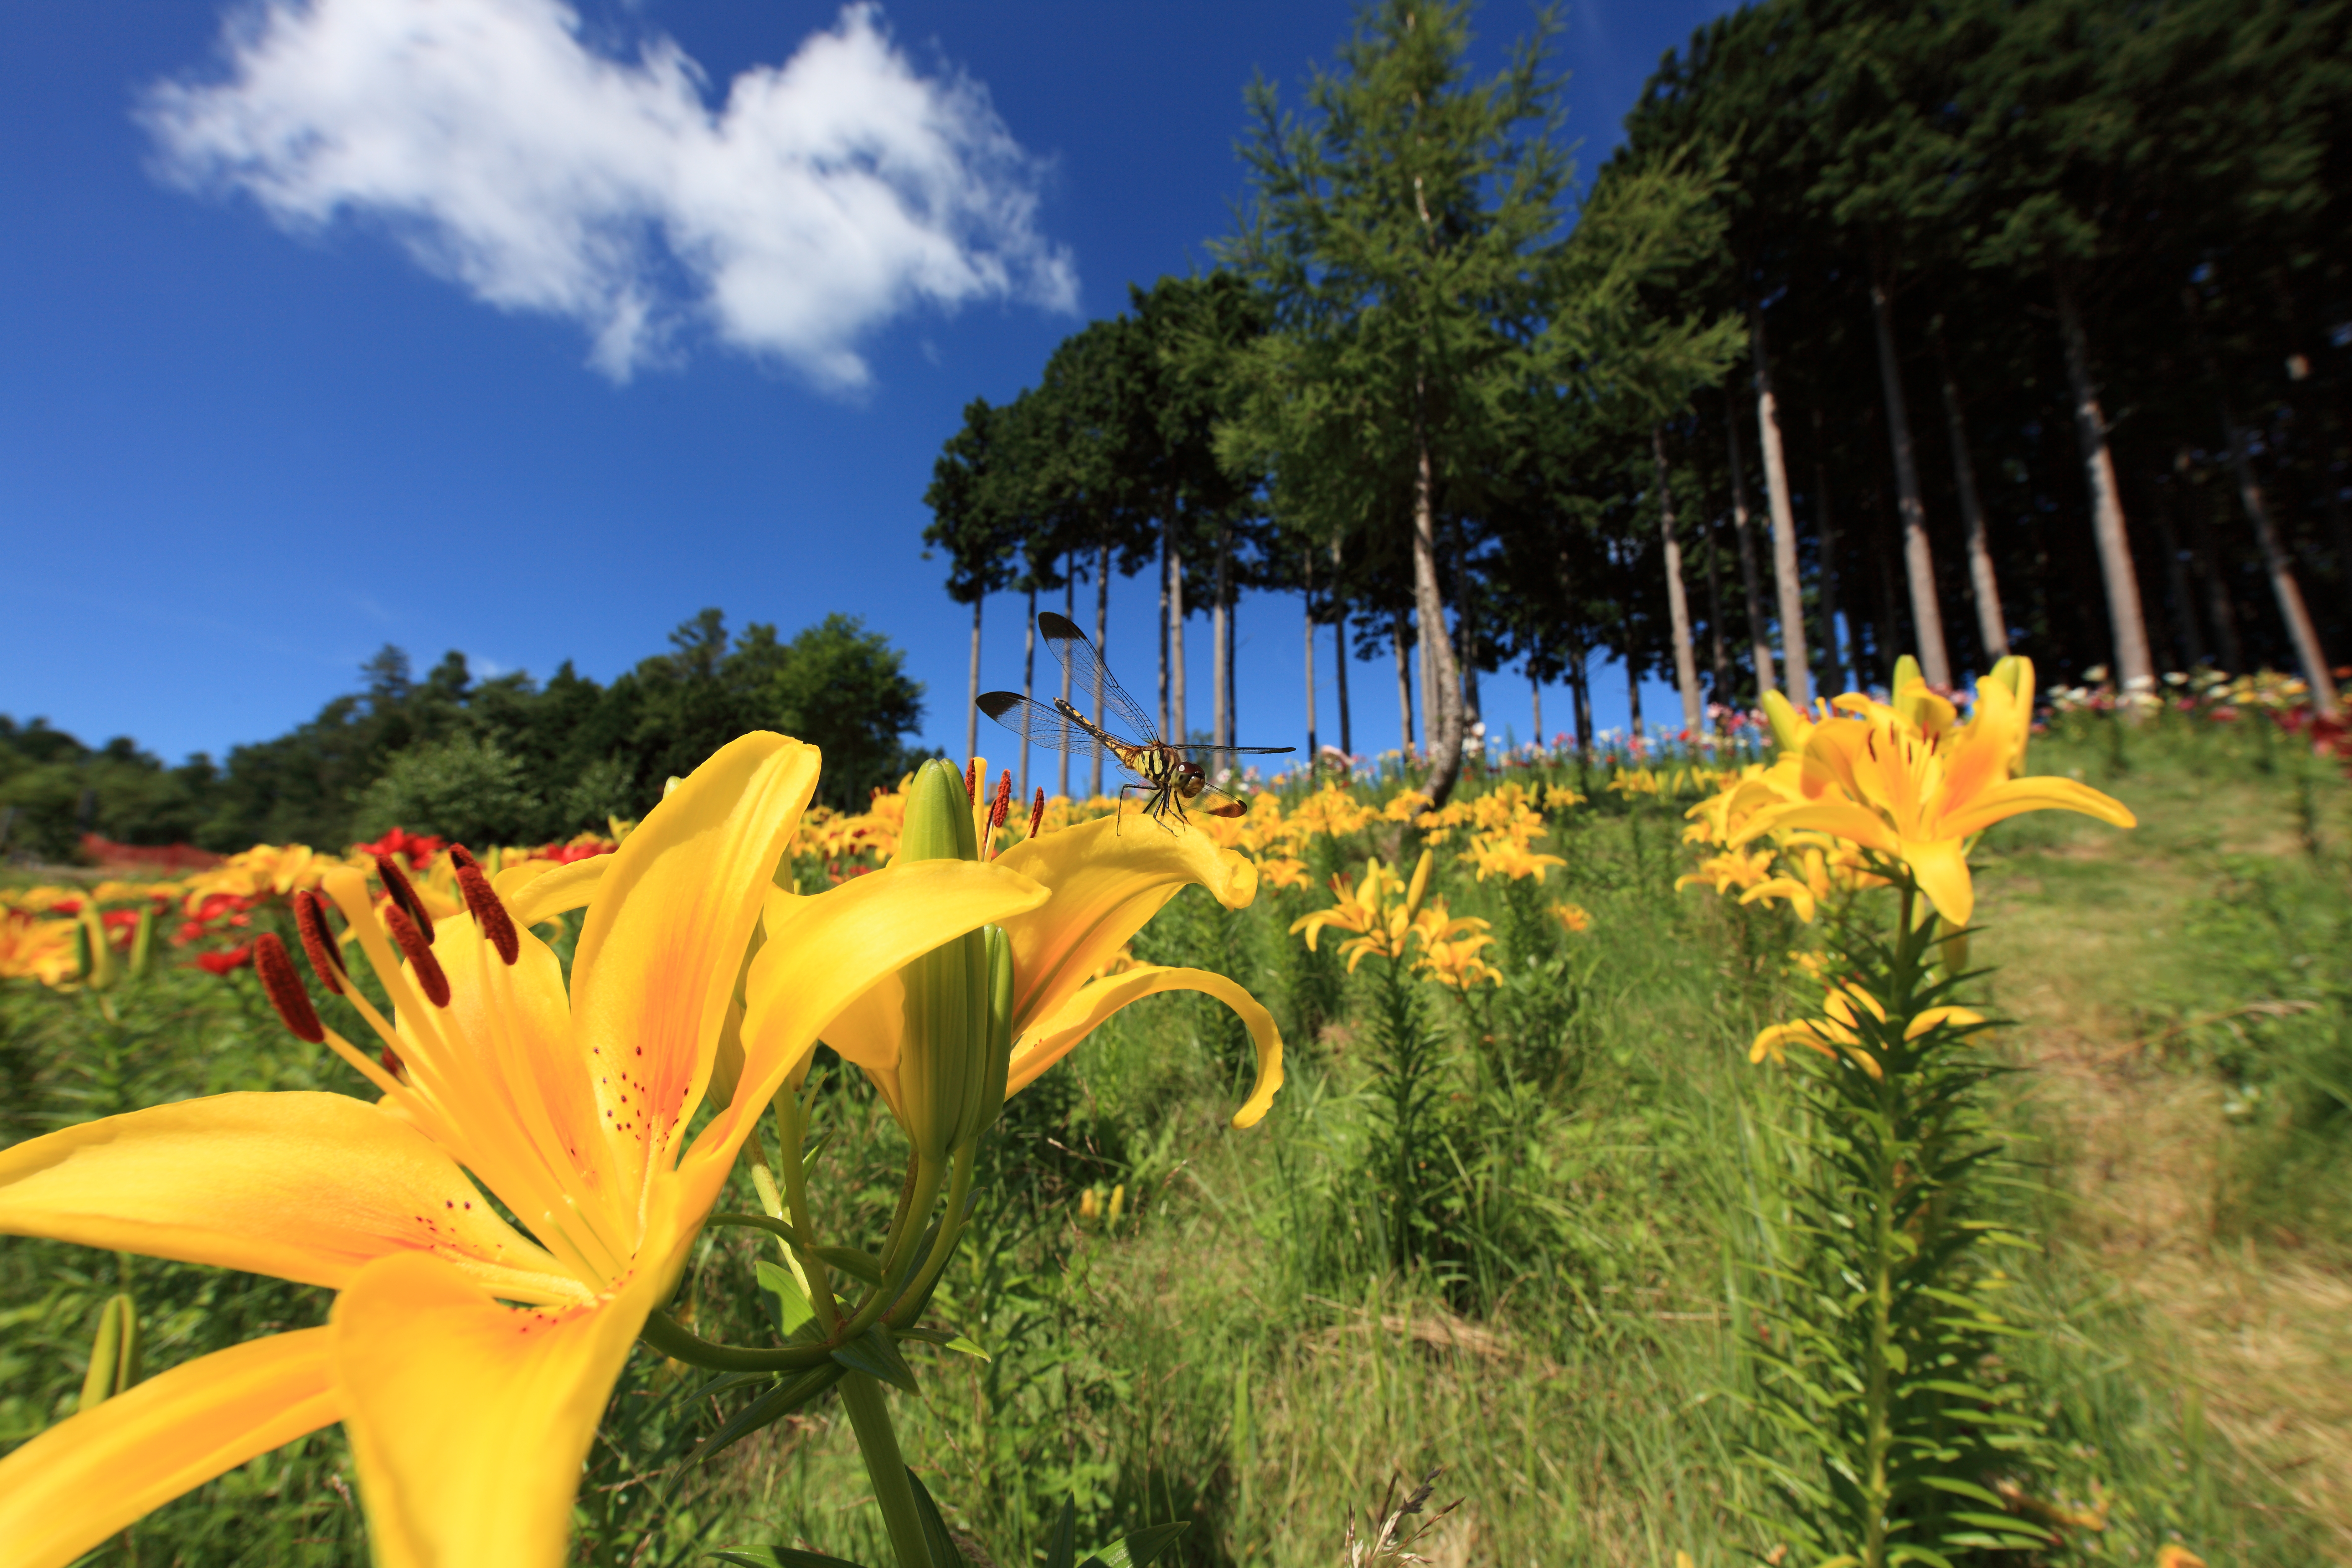
grass, blossom, plant, field, meadow, prairie, flower, high, botany, garden, flora, wildflower, 5d, hires, lily, markii, ecosystem, hi, res, resolution, lilium, huntermountain, flowering plant, land plant